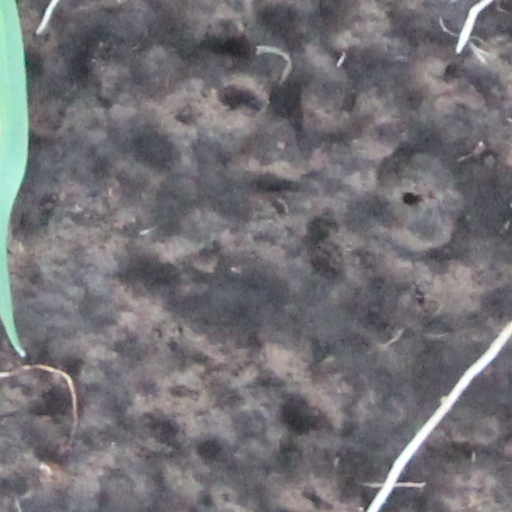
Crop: wheat